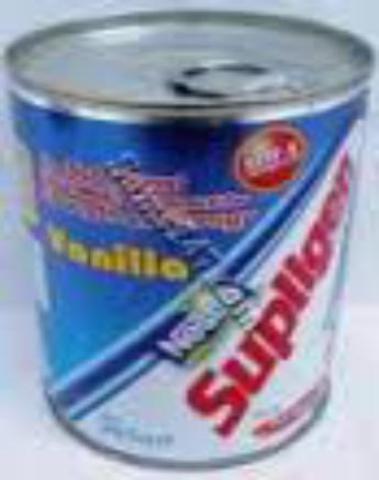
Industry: Food